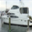
Label: ship